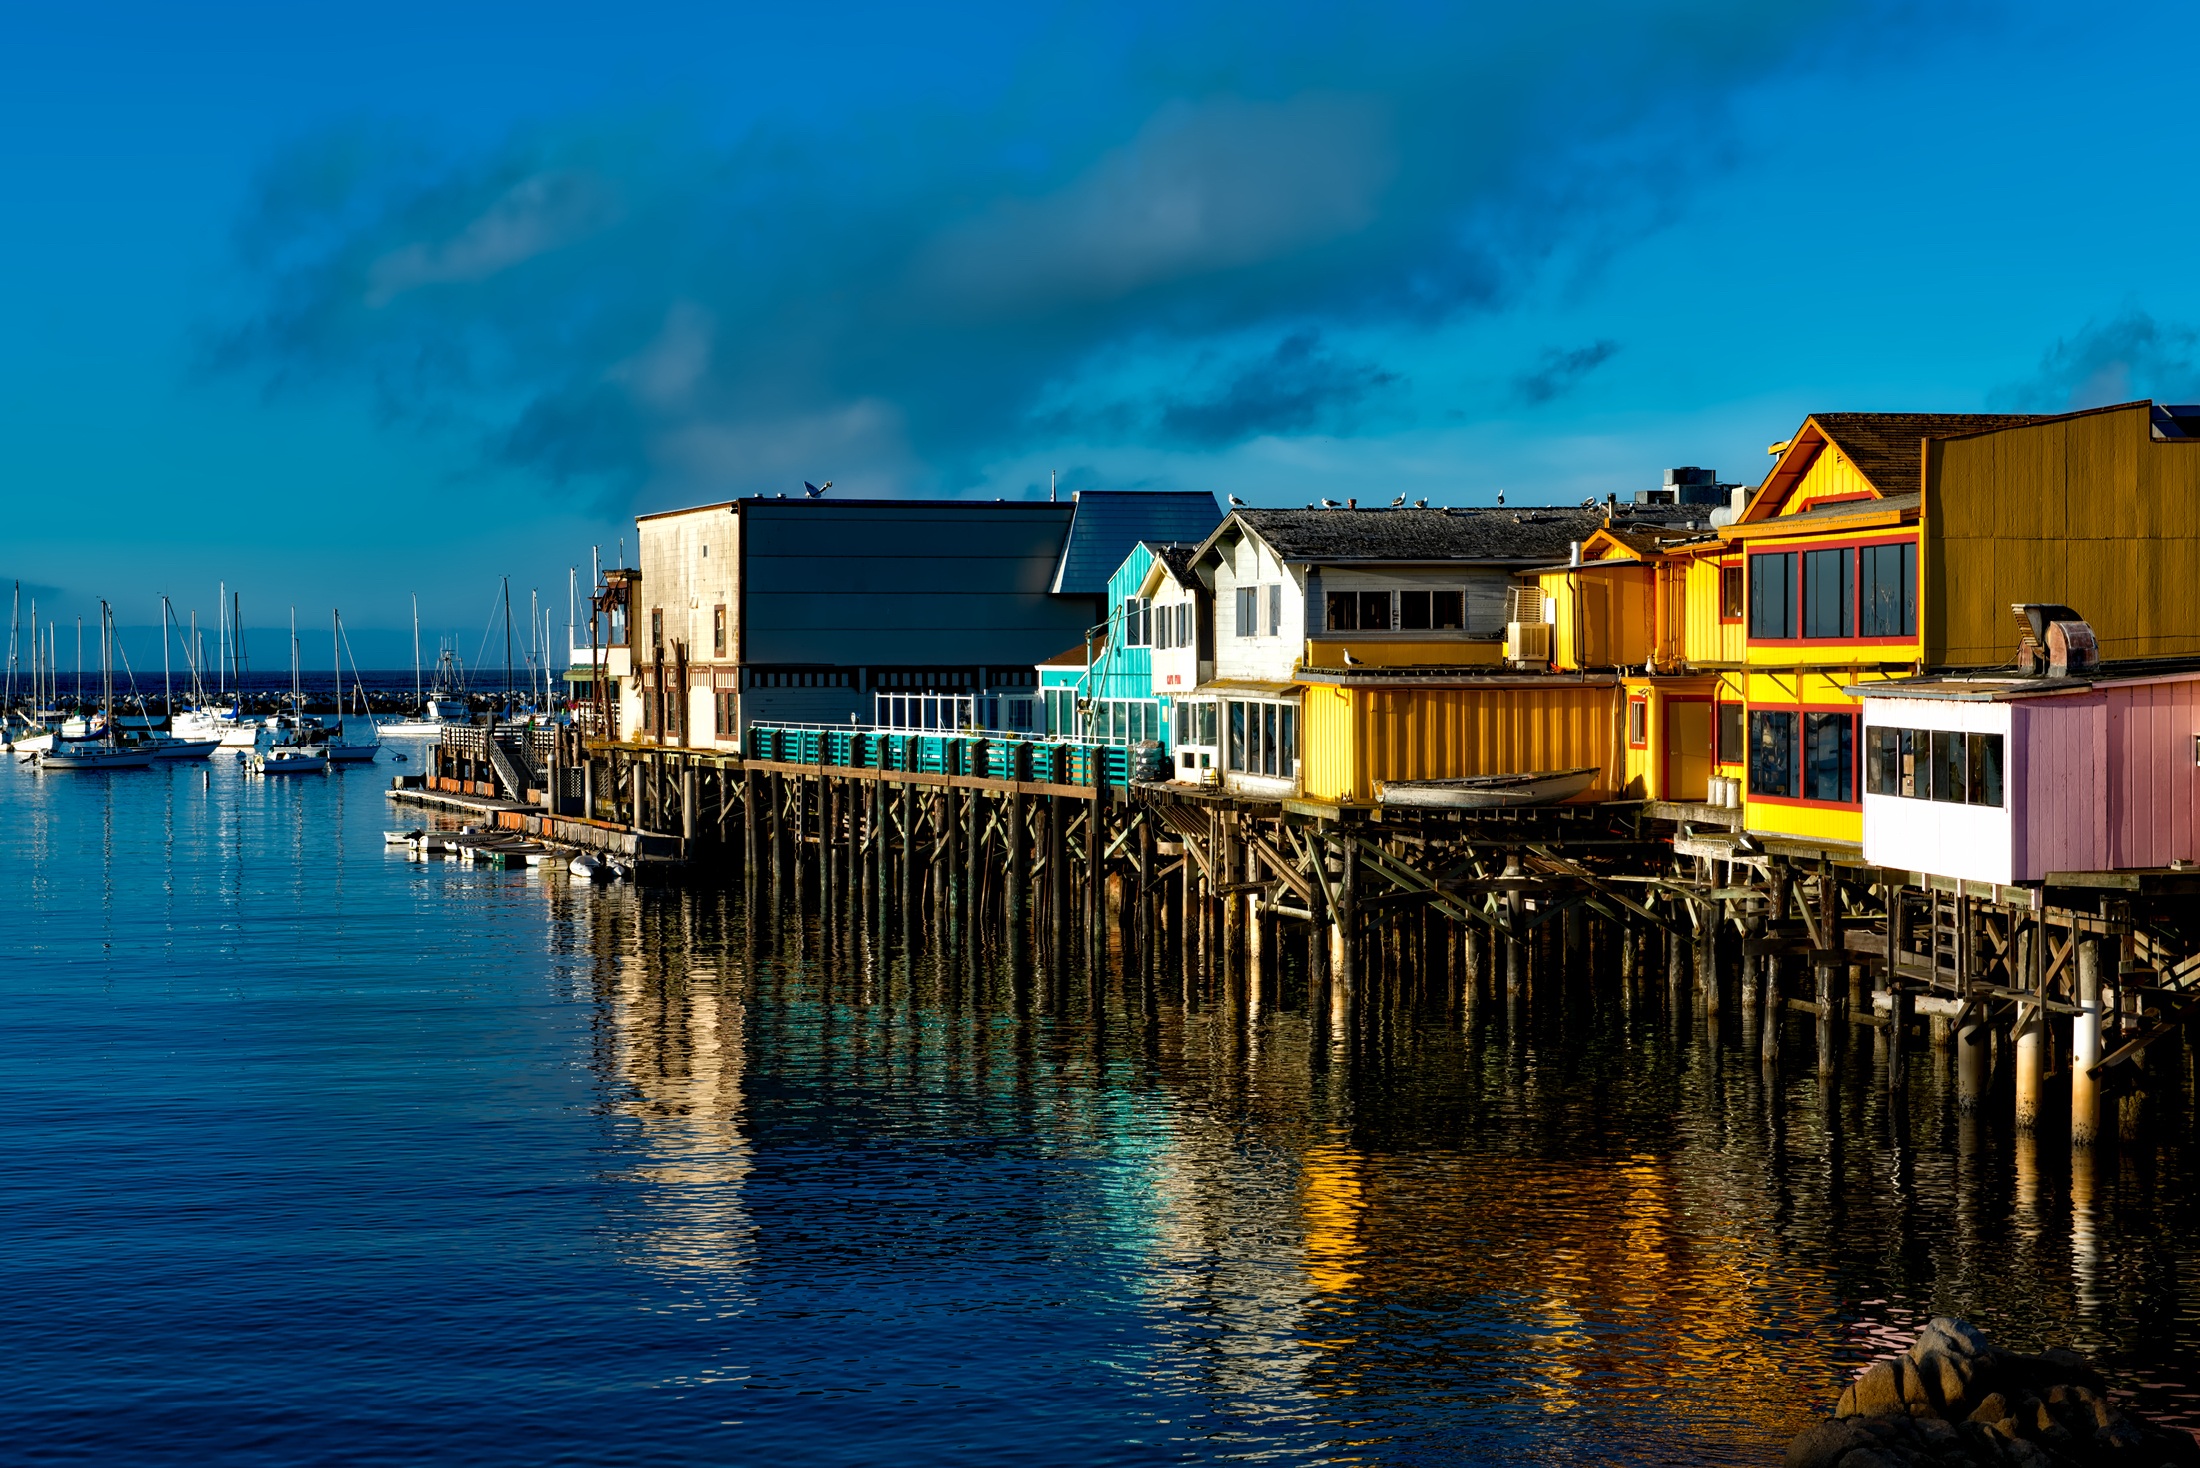
sea, water, ocean, dock, sky, sunset, boat, night, pier, cityscape, vacation, dusk, evening, reflection, vehicle, scenic, holiday, bay, harbor, historic, waterfront, tourism, california, waterway, outdoors, hdr, clouds, buildings, boating, ships, reflections, monterey, sailboats, fisherman's wharf